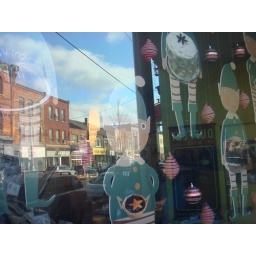
Reflection and window display at a Cafe on Queen street in Toronto.